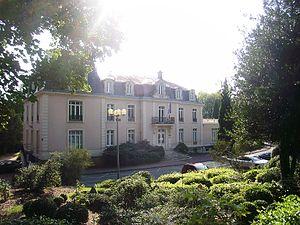
Orsay est une commune française située dans le département de l’Essonne en région Île-de-France.